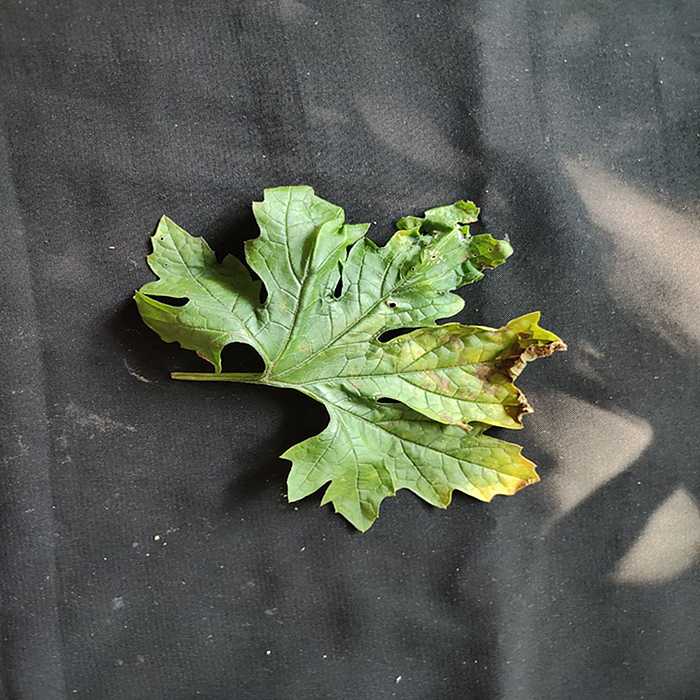
Plant: Bitter Gourd
Label: Downey mildew